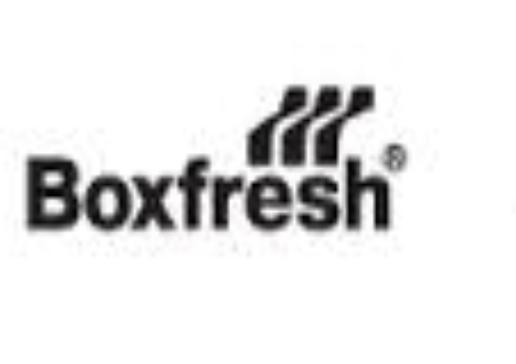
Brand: Boxfresh
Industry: Clothes